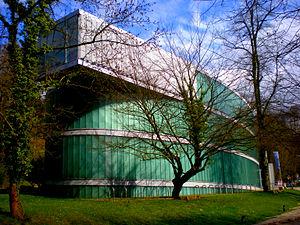
Musée de Neanderthal
Le musée de l'Homme de Néandertal est un musée situé dans la vallée de Néander, près de Mettmann, dans le land de Rhénanie-du-Nord-Westphalie, en Allemagne. Il présente les grandes étapes de la Préhistoire, à partir d'une reconstitution de l'aspect et de l'environnement du premier Néandertalien identifé en Europe, trouvé dans la vallée de Néander en 1856 et dénommé en 1864.
La vallée de Néander est une partie de la vallée de la Düssel, qui s’étend sur les territoires des deux villes Erkrath et Mettmann, à une dizaine de kilomètres de Düsseldorf en Allemagne.